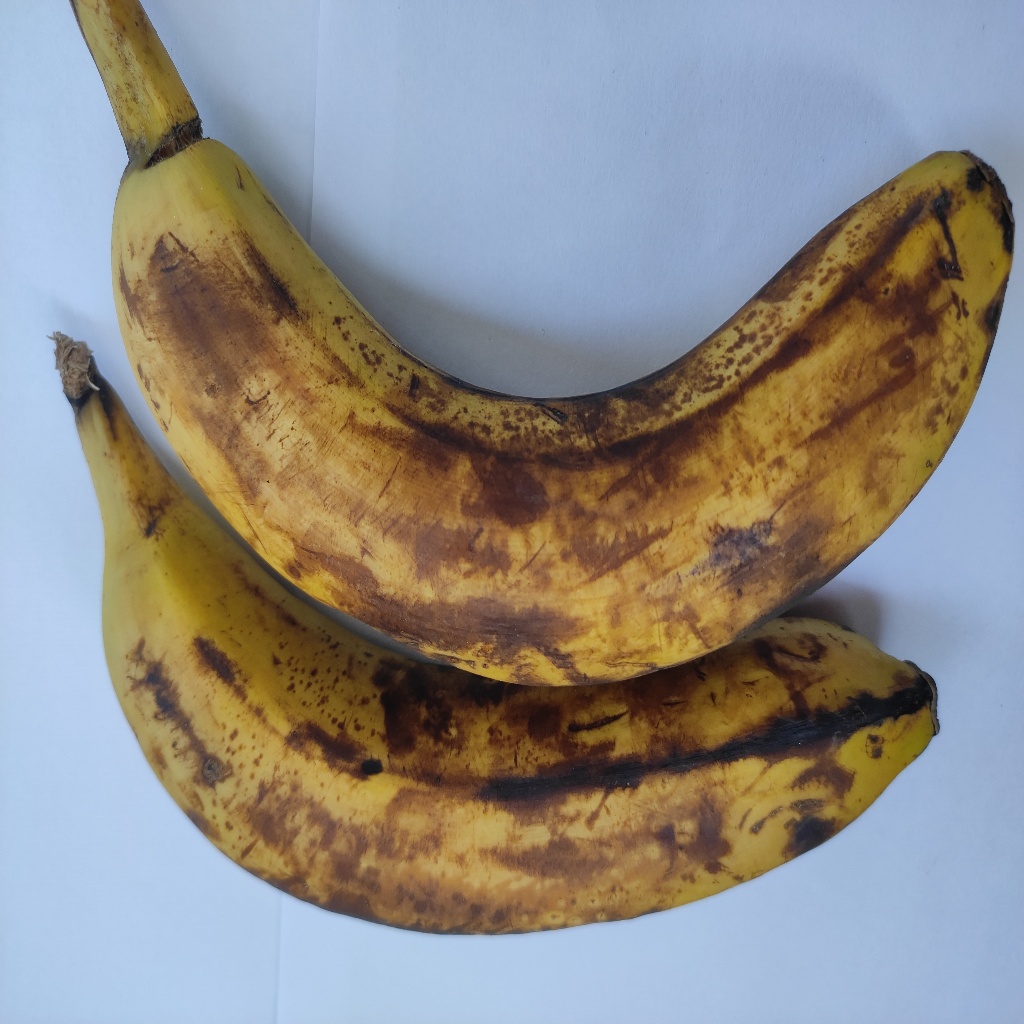
Crop: banana
Quality class: Defect